Protestant Church in Senegal

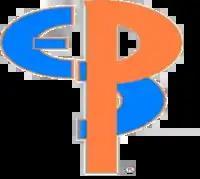

The Protestant Church in Senegal is a Reformed Protestant Christian denomination in Senegal. It is a member of the World Communion of Reformed Churches. Its headquarters are located in Dakar.